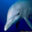
Label: dolphin